Question: Please indicate a possible affordance area of baseball bat that can be used for hitting
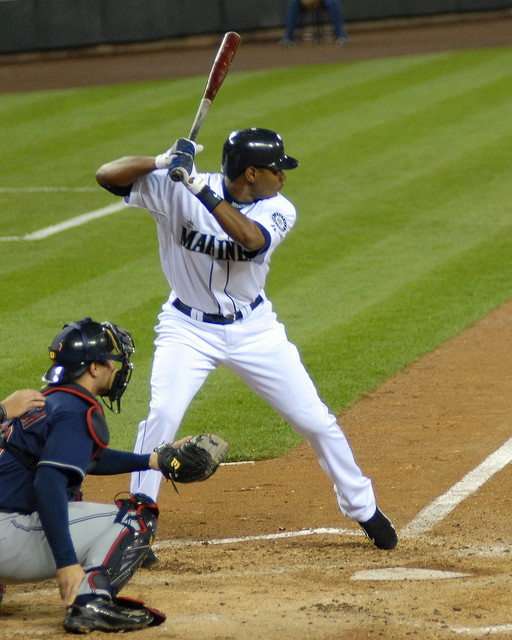
Answer: [194.553, 30.212, 240.371, 112.394]